Effects of Hurricane Irene in New Jersey

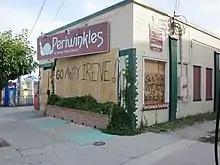
A restaurant boards up in preparation for Irene in Ocean City, New Jersey

As early as August 23, the National Hurricane Center (NHC) predicted that Hurricane Irene – then located over The Bahamas as a major hurricane – would be near New Jersey within five days as the storm moved around the subtropical ridge. On August 25, the NHC predicted Irene would be over New Jersey within three days. Accordingly, the agency issued a hurricane watch for the East Coast of the United States from the North Carolina/Virginia border to Sandy Hook in New Jersey. A day later, this was upgraded to a hurricane warning, including the northernmost portion of the coastline to the New York border. Hurricane warnings ultimately covered 11 counties, with tropical storm warnings in another six counties.